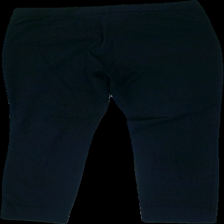
View: back
Type: Trousers
Category: Ladies
Brand: Zara
Colors: Blue
Material: 63% polyester, 37% cotton
Cut: Regular
Size: 36
Season: All
Price range: 50-100
Recommended usage: Reuse